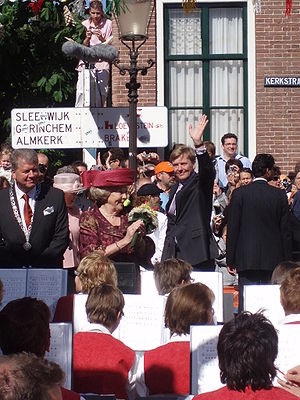
Koningsdag
Dronning Beatrix besøgte Woudrichem i 2007
Koninginnedag er en national festdag, som fejres i Nederlandene, på de Nederlandske Antiller og Aruba. I 1949 blev den flyttet fra dronning Wilhelminas fødselsdag 31. august til 30. april. Fejringen begynder natten til 30. april, som kaldes koninginnenacht. Blandt andet med en gratis udendørs musikfestival i Den Haag, KoninginneNach. På selve dagen fortsætter festligholdelsen med forskellig festivitas og frimarkeder, hvor alle kan sætte ting til salg i gaderne.